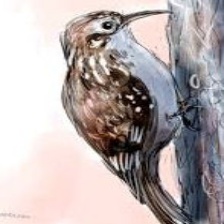
Species: BROWN CREPPER
Scientific name: CERTHIA AMERICANA